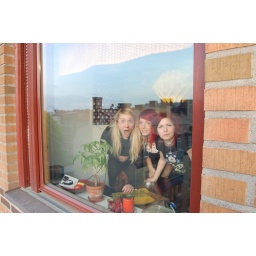
Emma, Fanny and Evelina in the kitchen window